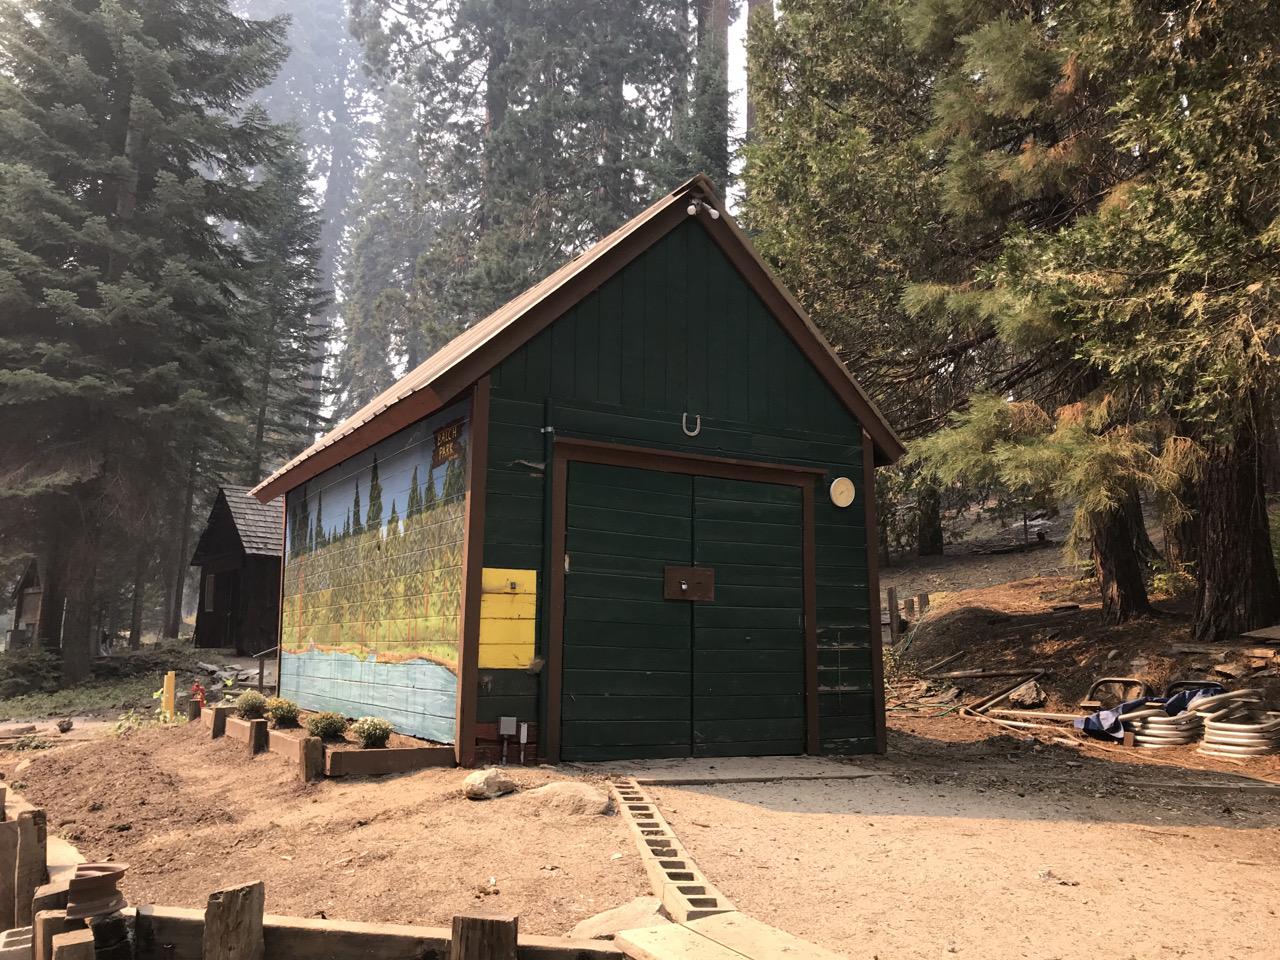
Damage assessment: no_damage